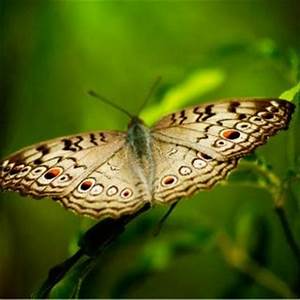
Label: farfalla